Transavia Corporation

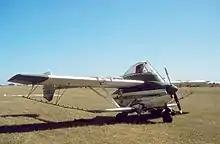
OY-DVZ Transavia PL-12 Airtruk c/n 1238 built 1972, seen here on July 14, 1983, at Svævethy glider club, Denmark

Transavia Corporation was formed in 1965, as a subsidiary of Transfield to produce agricultural aircraft.